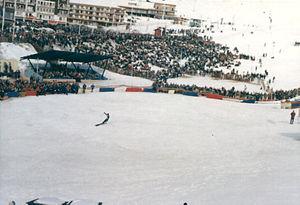
Jean-Claude Killy à l'arrivée de la première manche du slalom géant à Chamrousse lors des Jeux Olympiques de 1968
Jean-Claude Killy, né le 30 août 1943 à Saint-Cloud, est un skieur alpin, coureur automobile et dirigeant français, triple champion olympique de ski alpin à Grenoble en 1968.